Auvergne horse

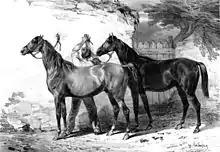
Auvergne cavalry horses in 1850

The half-bloods of Auvergne were one of three breeds used for light cavalry at the beginning of the 19th century, along with the Navarrin horse and the Limousin horse. It is reputed to be "the best breed in the Republic for light troops, dragoons, hussars, and cavalry officers". The best animals in the service are found in Mont-Dore: "well dimensioned, nervous, and never prone to sore eyes or legs". The National Stud in Aurillac then purchased their Auvergne horses in the departments of Cantal, Puy-de-Dôme, Corrèze, and Aveyron at various fairs.